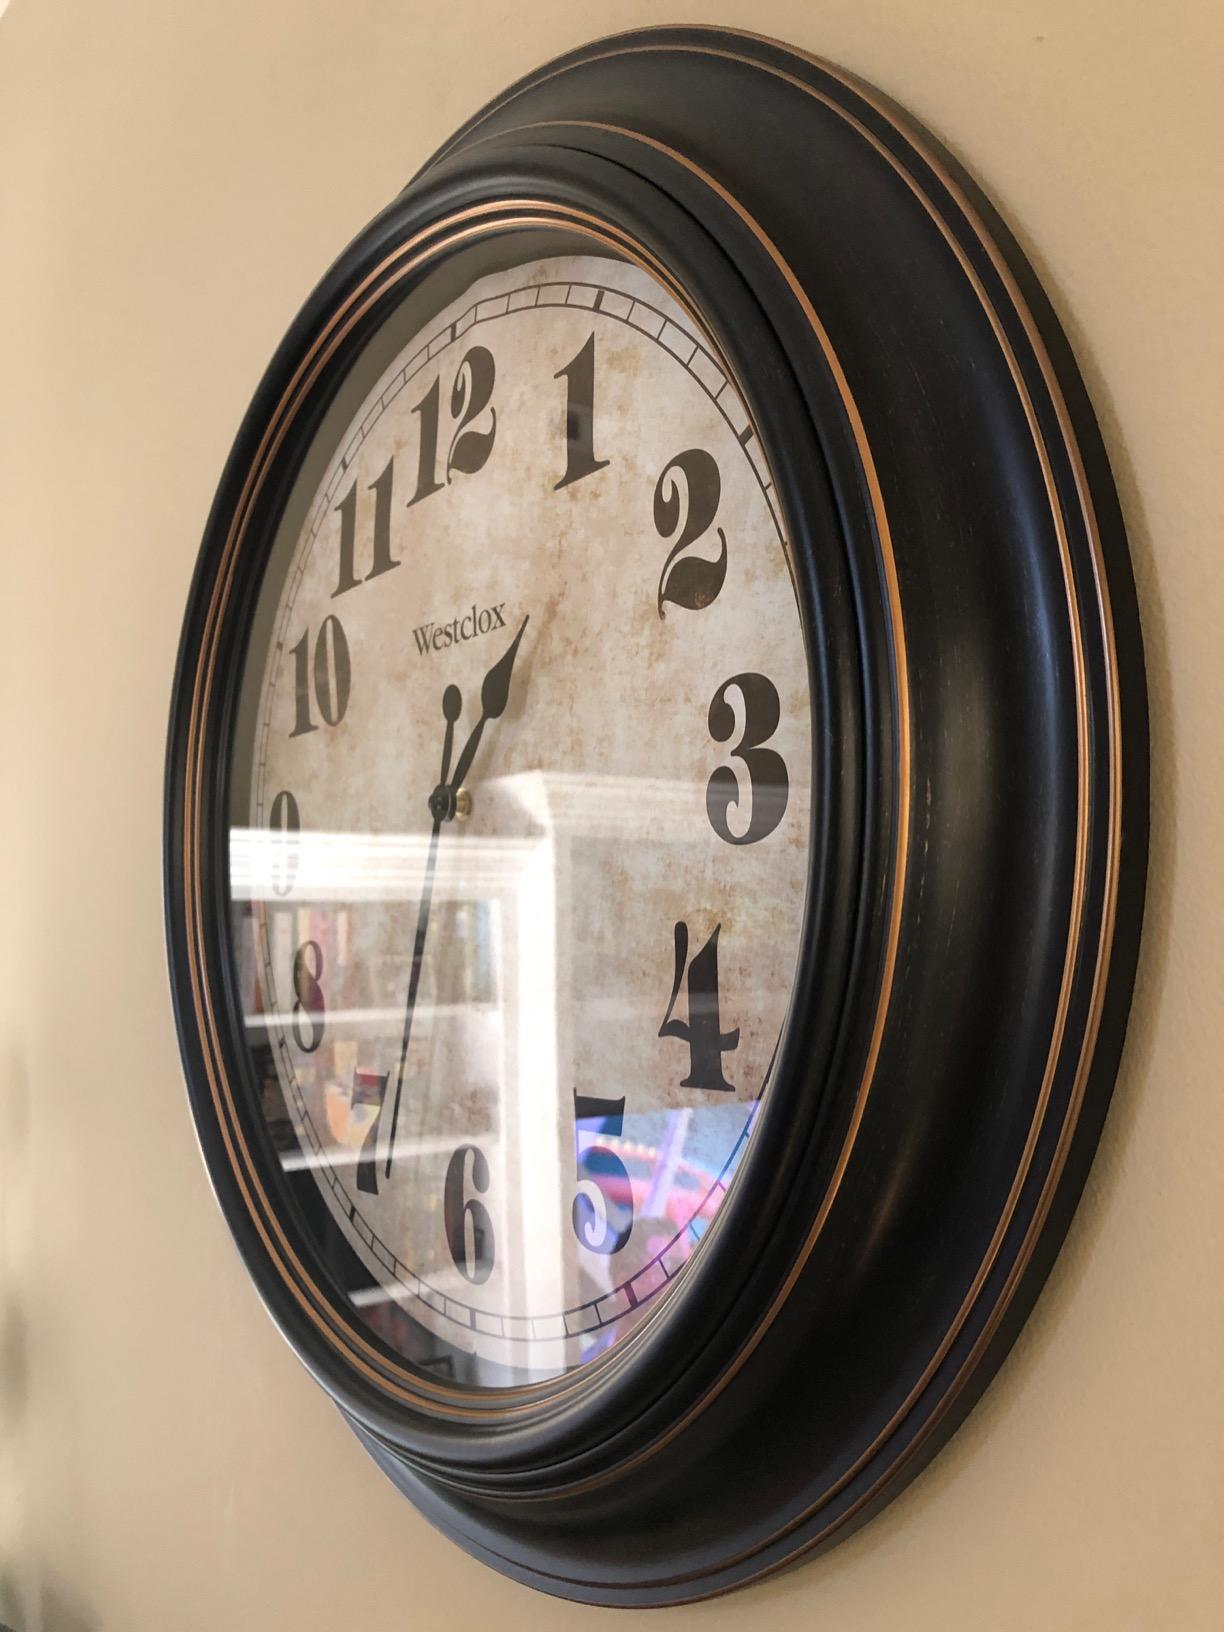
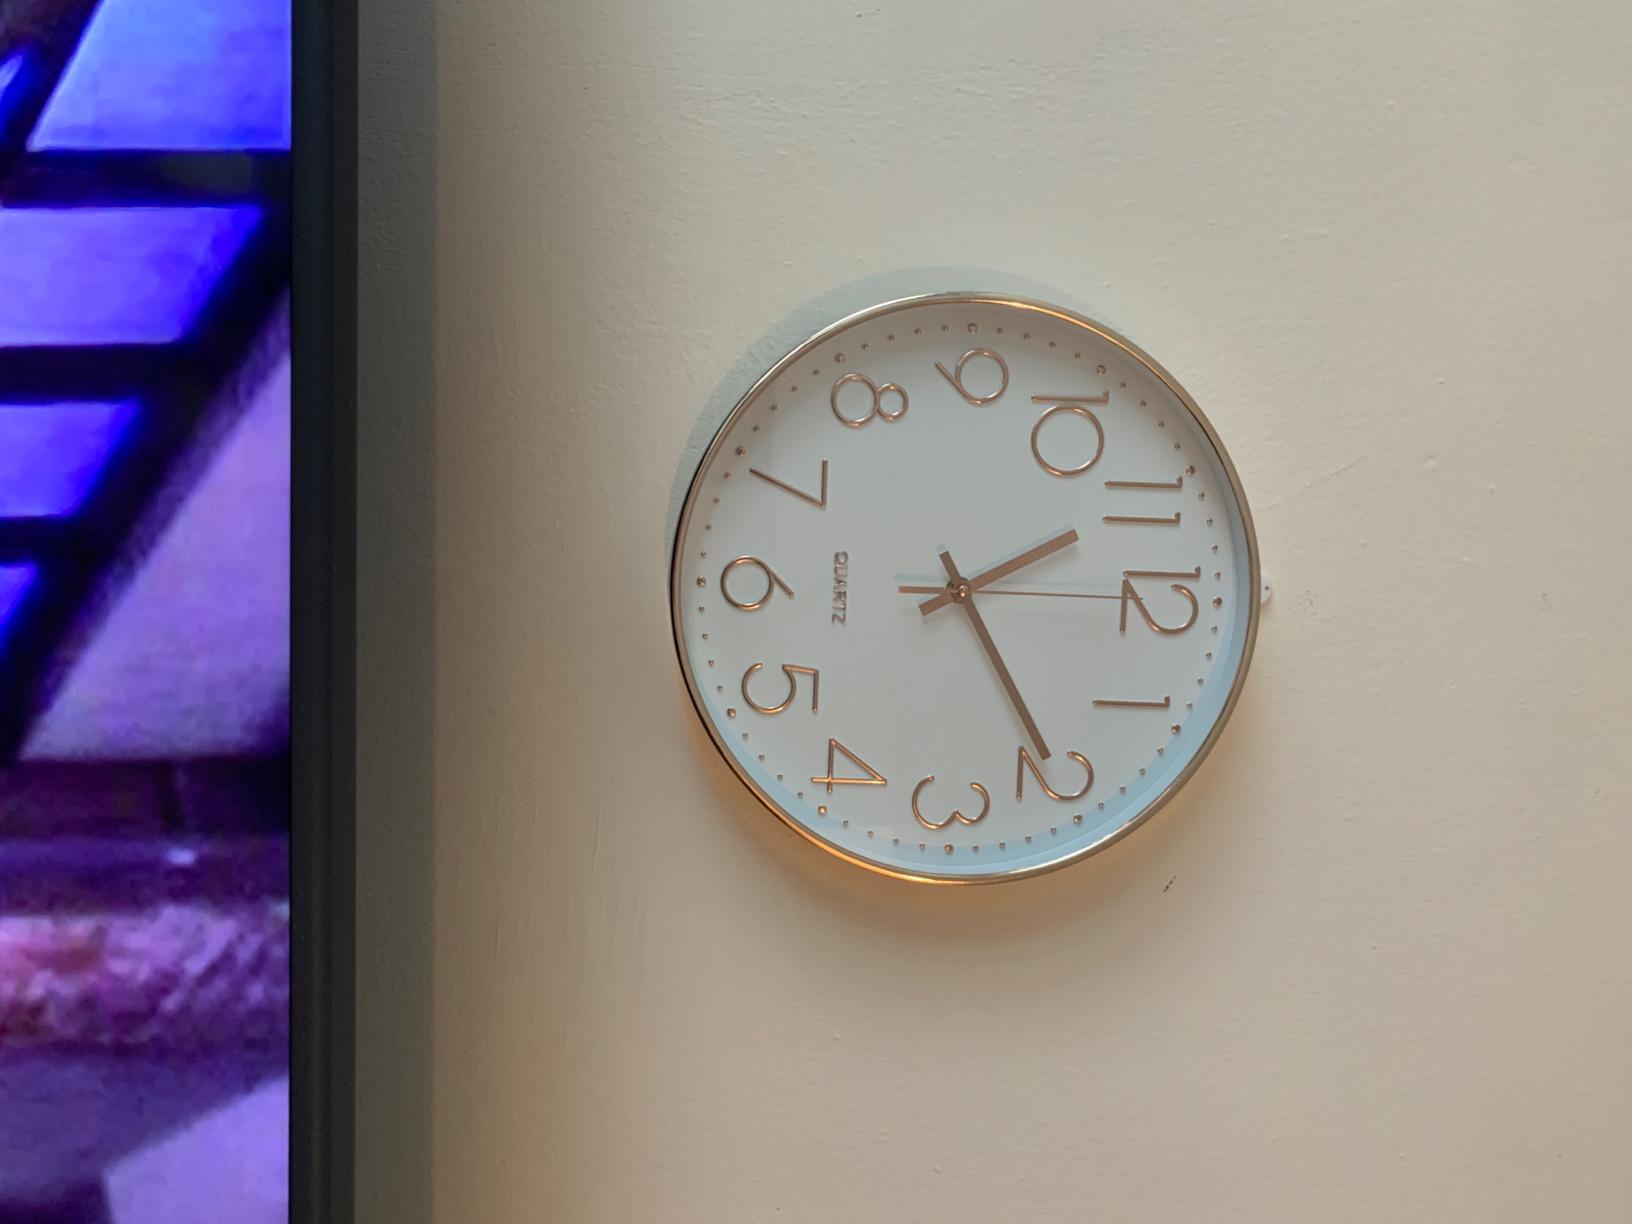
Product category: clock
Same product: no